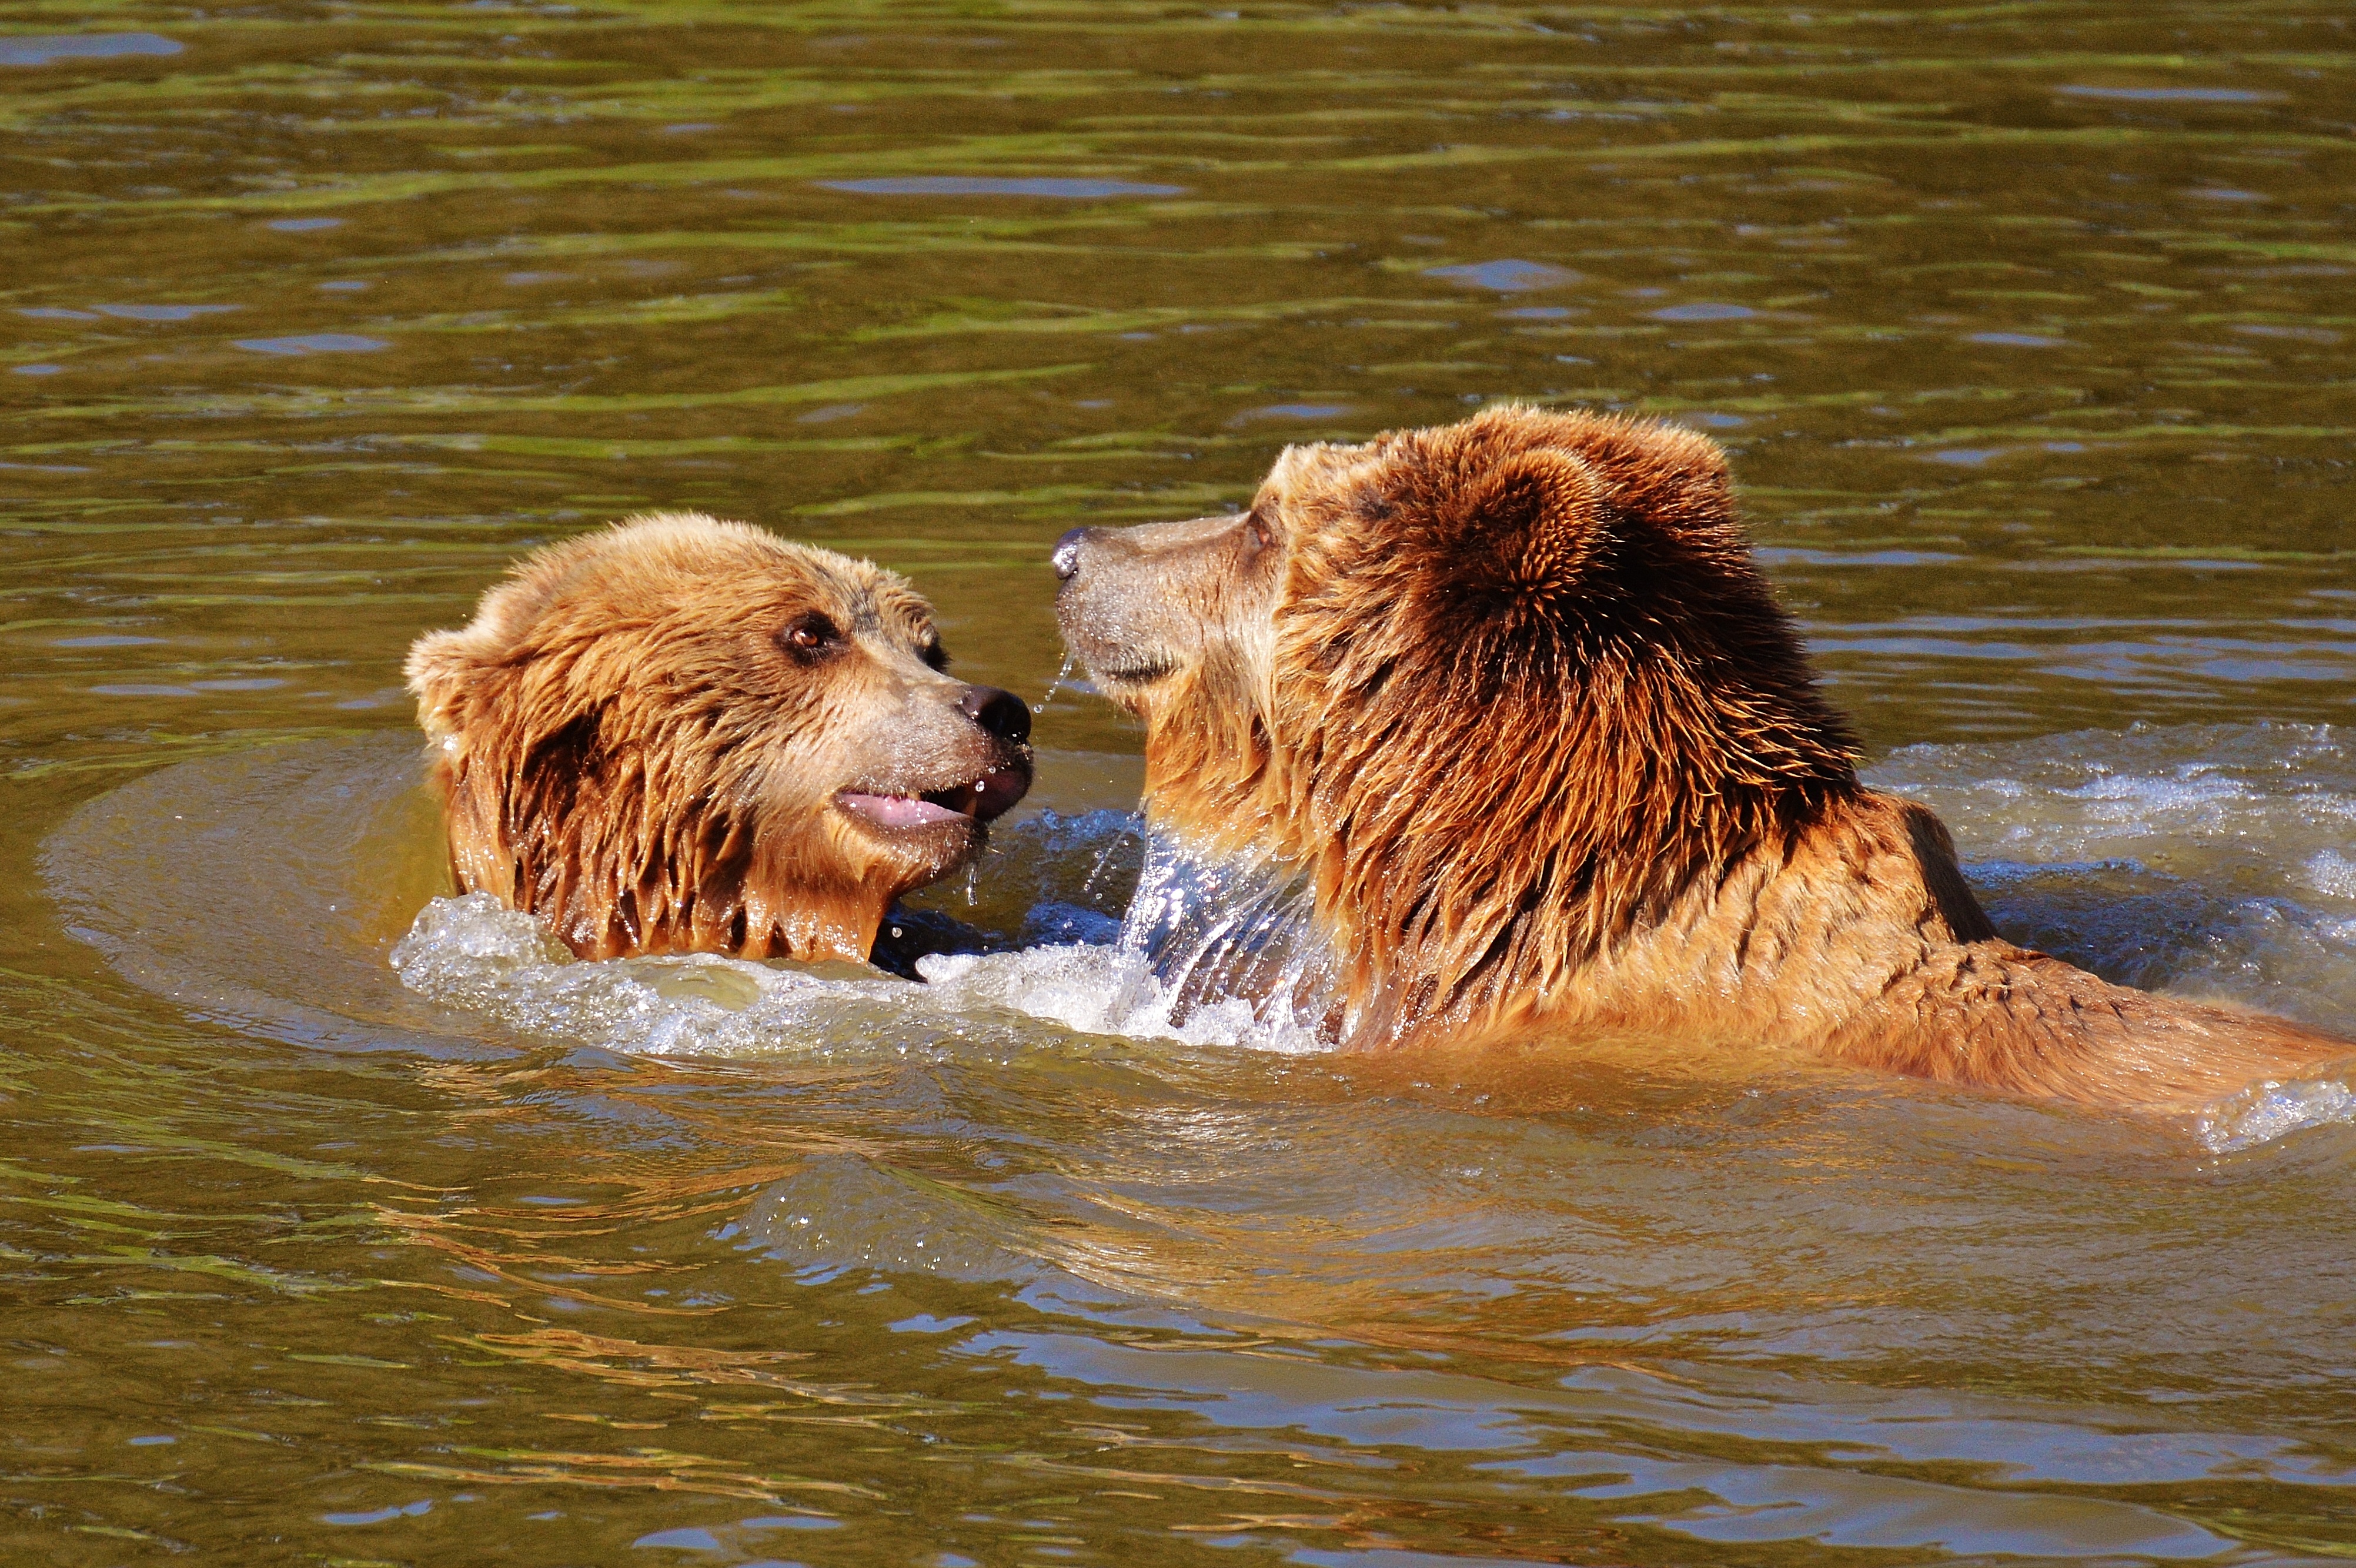
water, nature, forest, play, animal, bear, wildlife, fur, mammal, fauna, brown bear, wild animal, vertebrate, animal world, dangerous, wildlife park, wildpark poing, grizzly bear, dog breed group